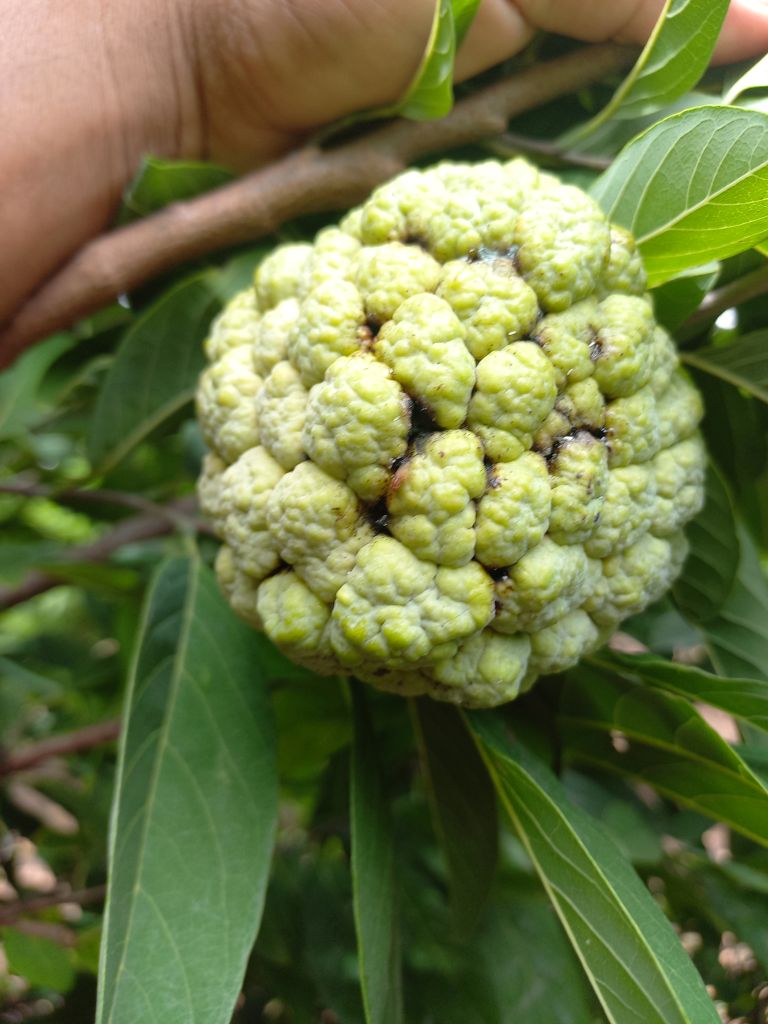
Disease label: Athracnose